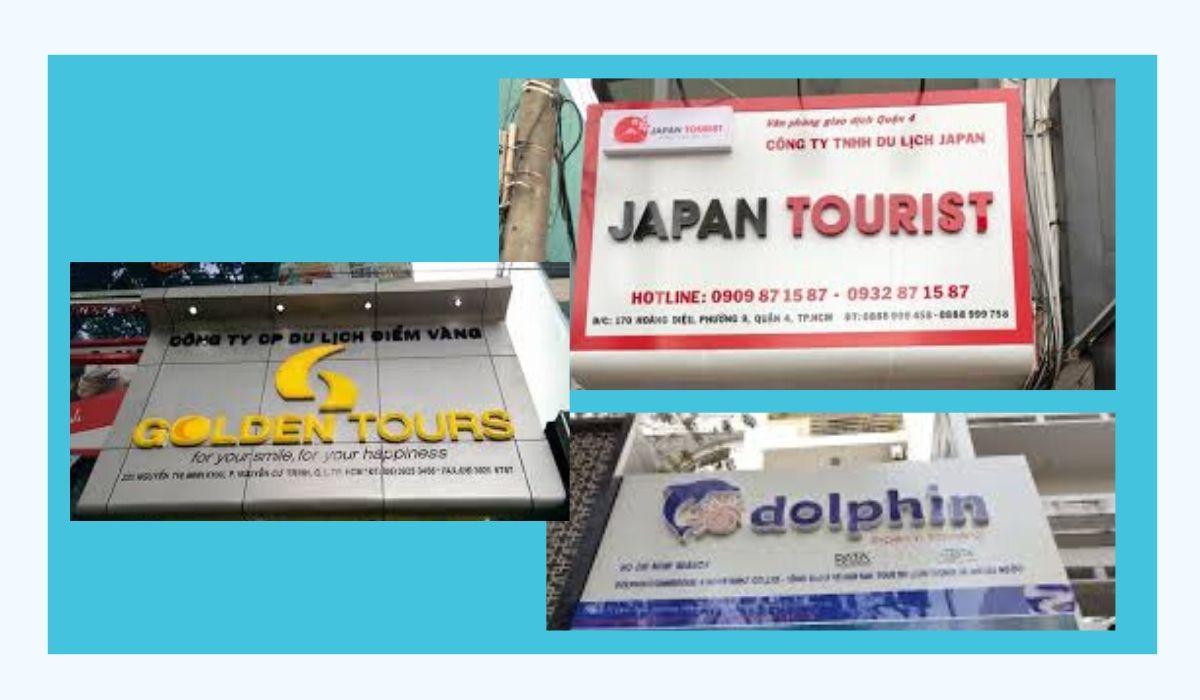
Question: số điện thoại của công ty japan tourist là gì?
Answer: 0909871587 hoặc 0932871587